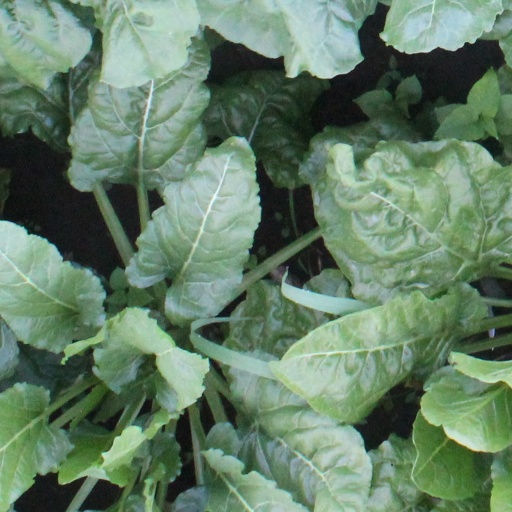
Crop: sugar beet